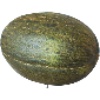
Label: melon_piel_de_sapo